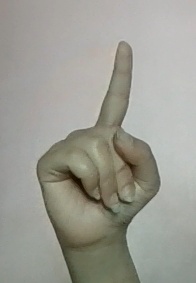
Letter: bb